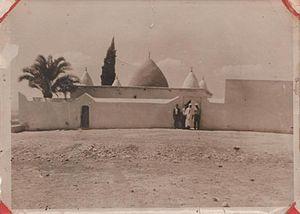
Mausolée du soufi, exégète, théologien et ascète Sidi Harrat Benaïssa El Idrissi.
Sidi Harrat Benaïssa El Idrissi El Hassani est un érudit, ascète, exégète, soufi et homme de grande culture.